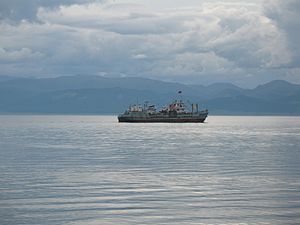
Mongoliet / Geografi
Mongolsk færge på Khövsgöl-søen.
Mongoliet er en selvstændig indlandsstat beliggende i Øst- og Centralasien. Landet grænser op til Rusland mod nord og Kina mod syd, øst og vest. Mongoliet har et landareal på 1.594.116 km² og er dermed verdens 19. største stat målt i areal. Med en befolkning på cirka 2,9 millioner har Mongoliet desuden den laveste befolkningstæthed i verden blandt de selvstændige nationer. Ulan Bator, som i 2015 har knap 1,4 million indbyggere, er landets hovedstad og største by. Mongoliet er en parlamentarisk republik.